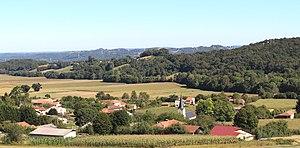
Bugard (Hautes-Pyrénées)
Bugard est une commune française située dans le département des Hautes-Pyrénées, en région Occitanie.